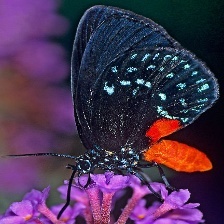
Species: ATALA
Butterfly family (ImageNet category): lycaenid_butterfly